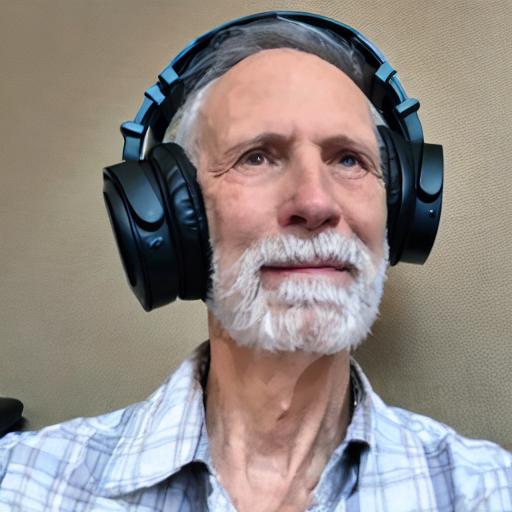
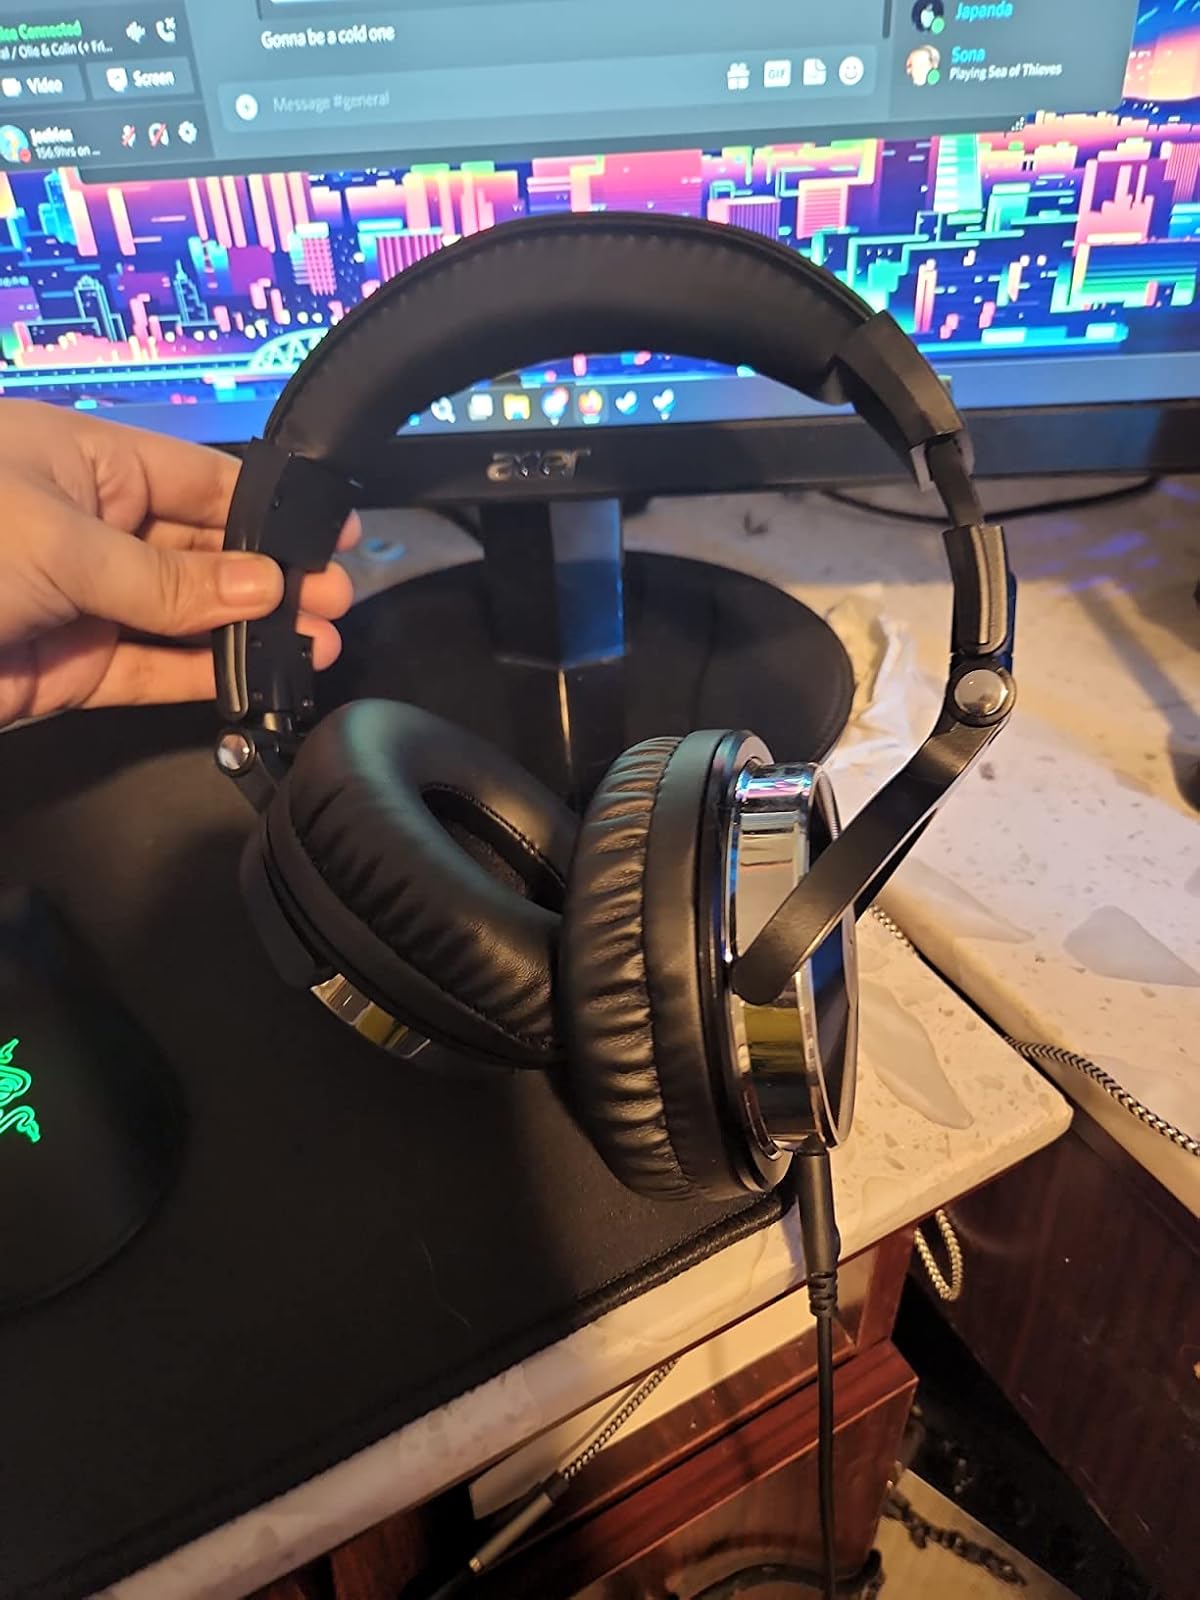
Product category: headphones
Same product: no